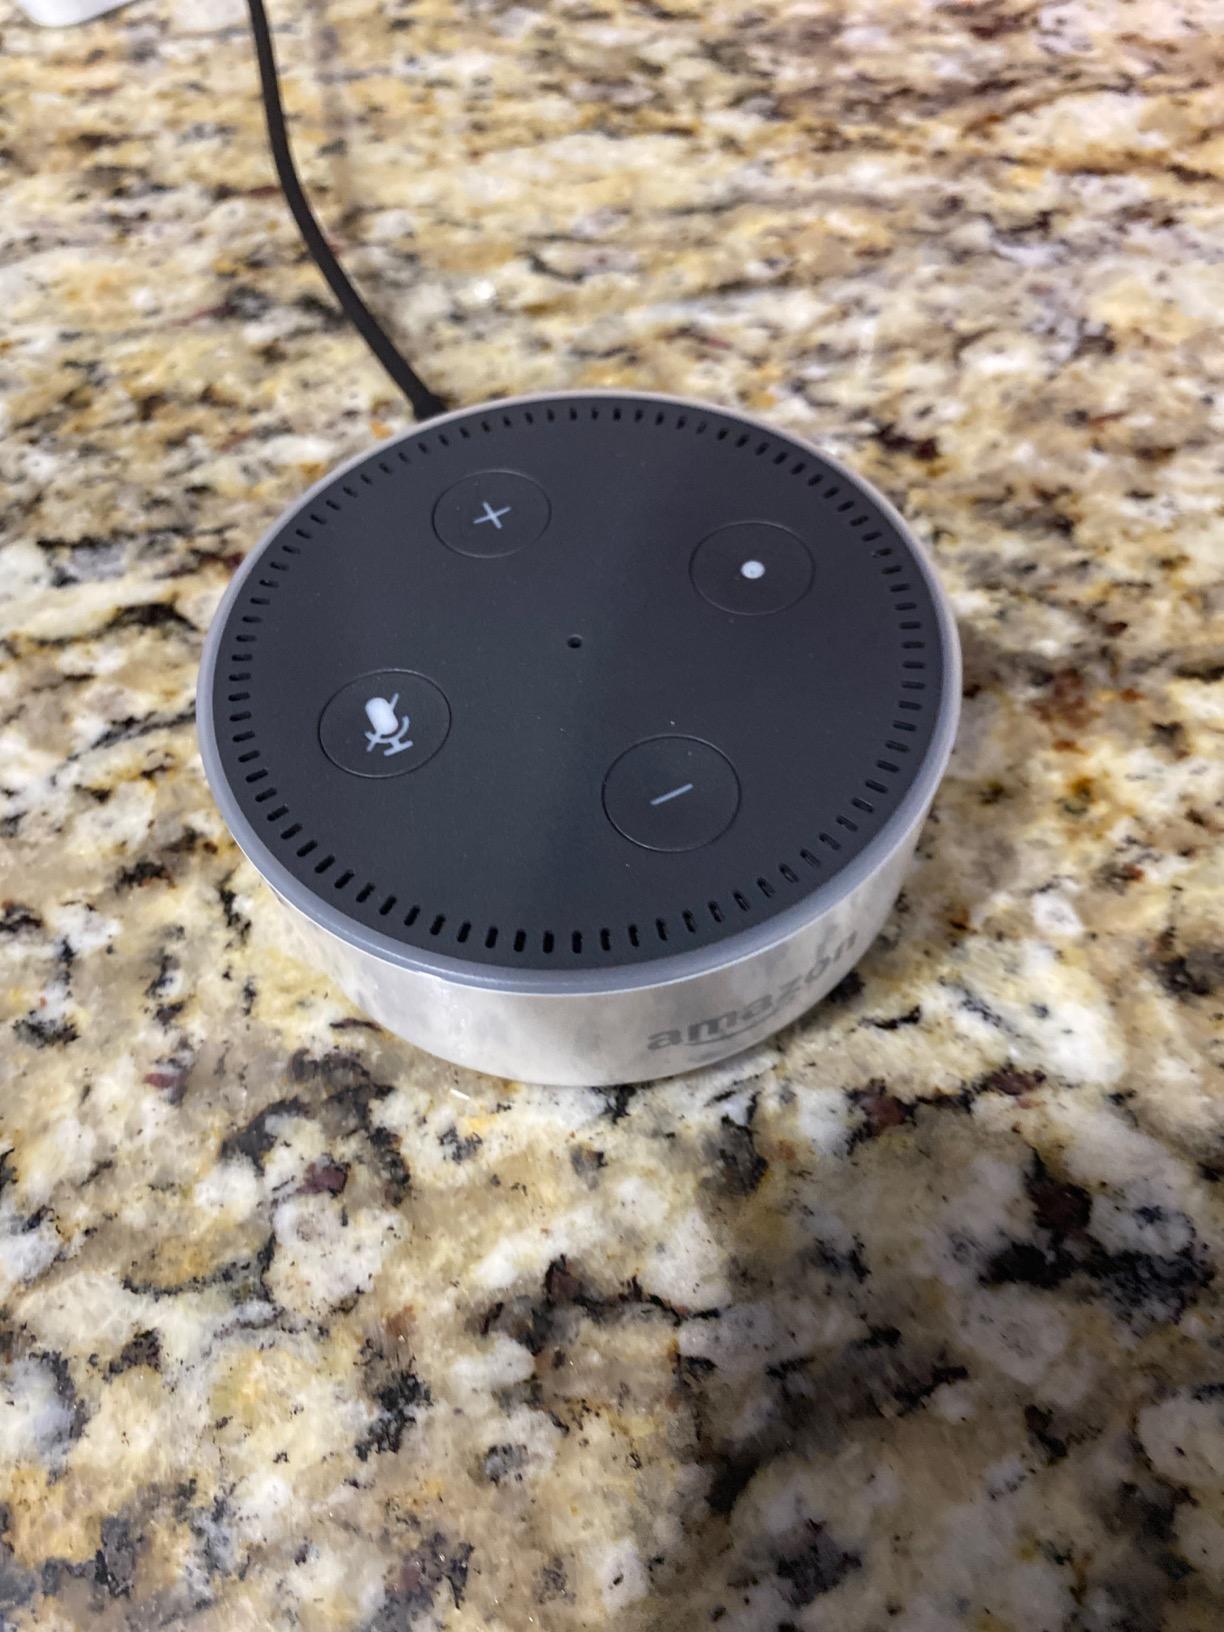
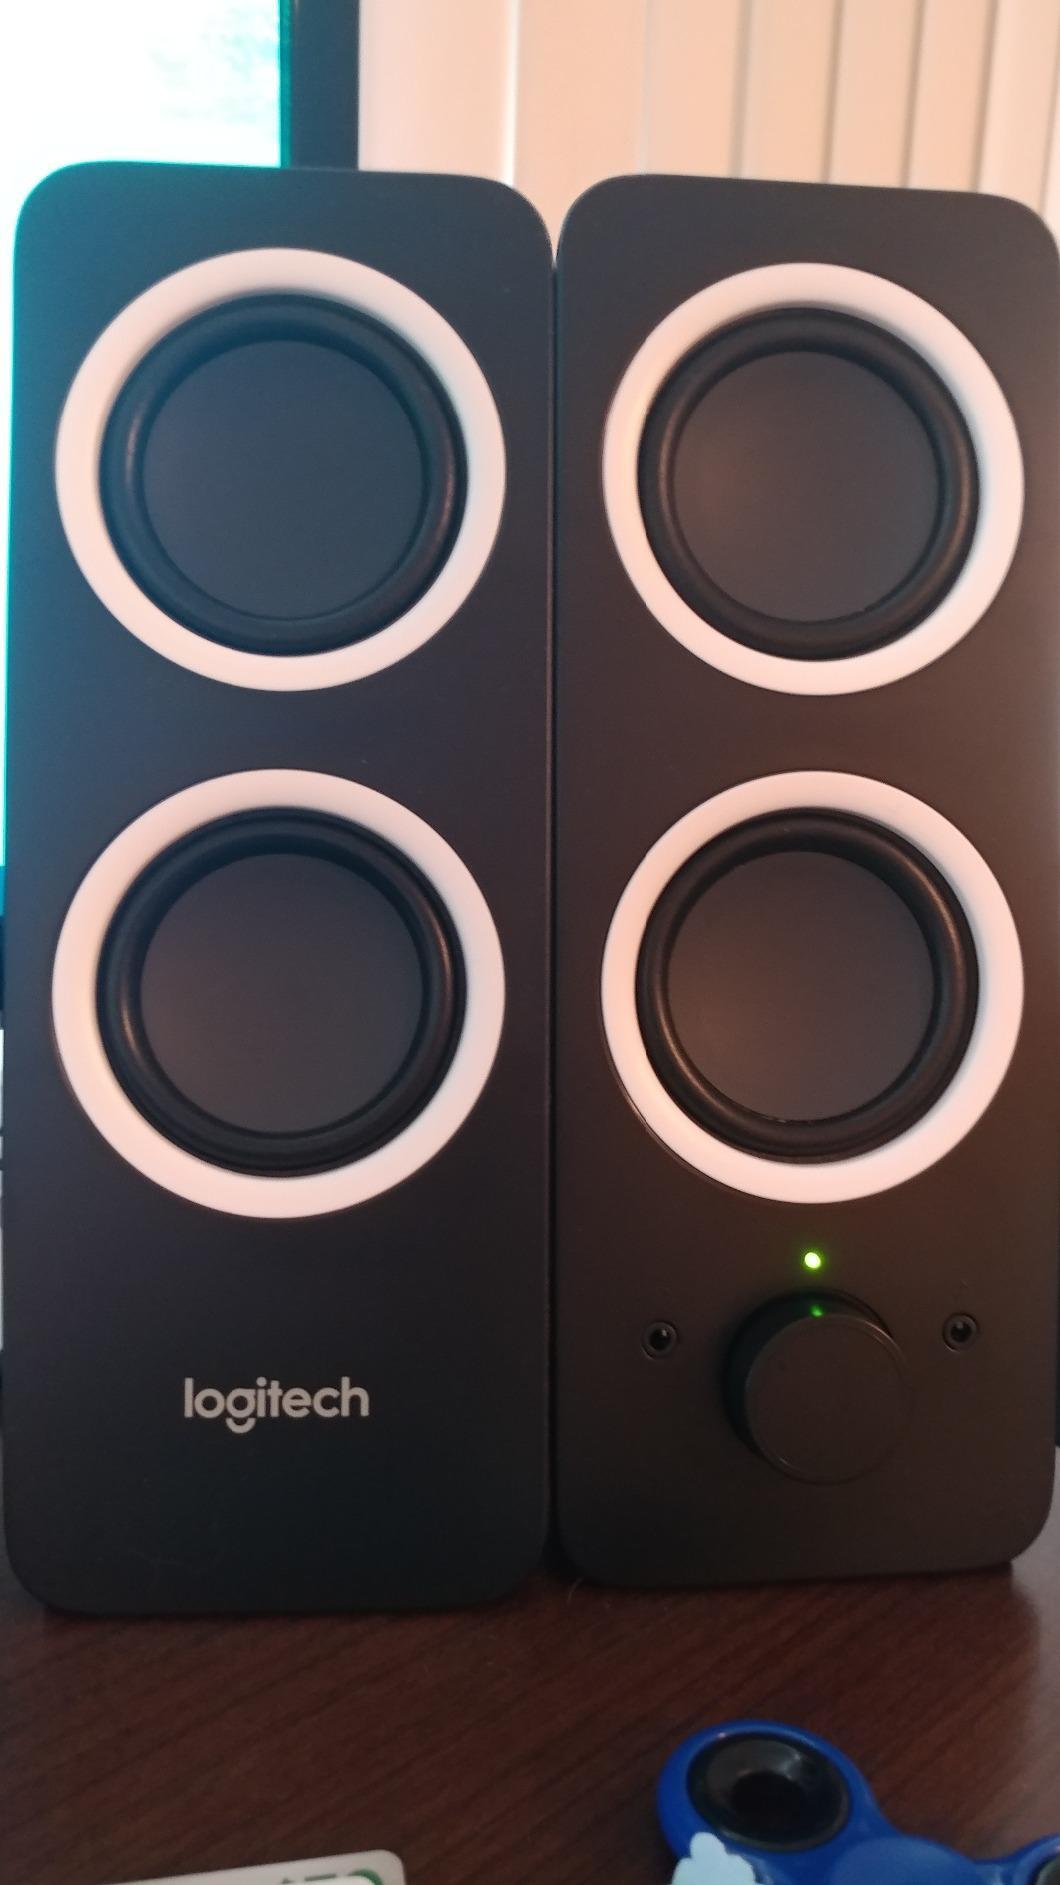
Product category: speaker
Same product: no